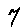
Label: 7